HTC Touch Diamond

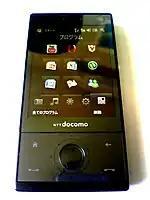
HTC Touch Diamond for NTT DoCoMo (HT-02A)

HTC opted for resistive technology for the touchscreen. The reason cited by Horace Luke, HTC's Chief Innovation Officer, was that the resistive touch screen is better for Asian character recognition. However, the buttons beneath the screen, as well as being pressable buttons, have capacitive touch sensitivity. This feature is used by the camera application to auto-focus the camera as a finger approaches to press the button that will take a picture.